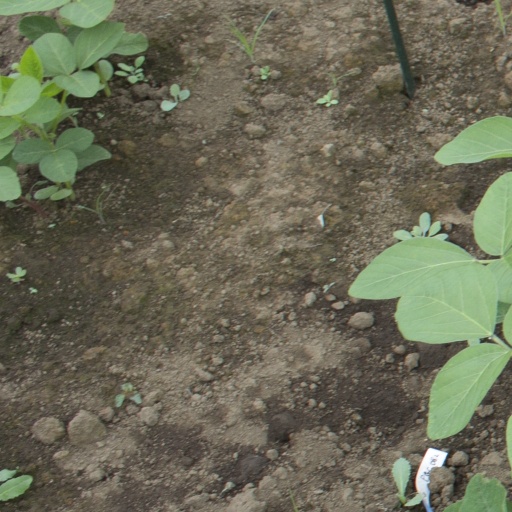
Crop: soybean